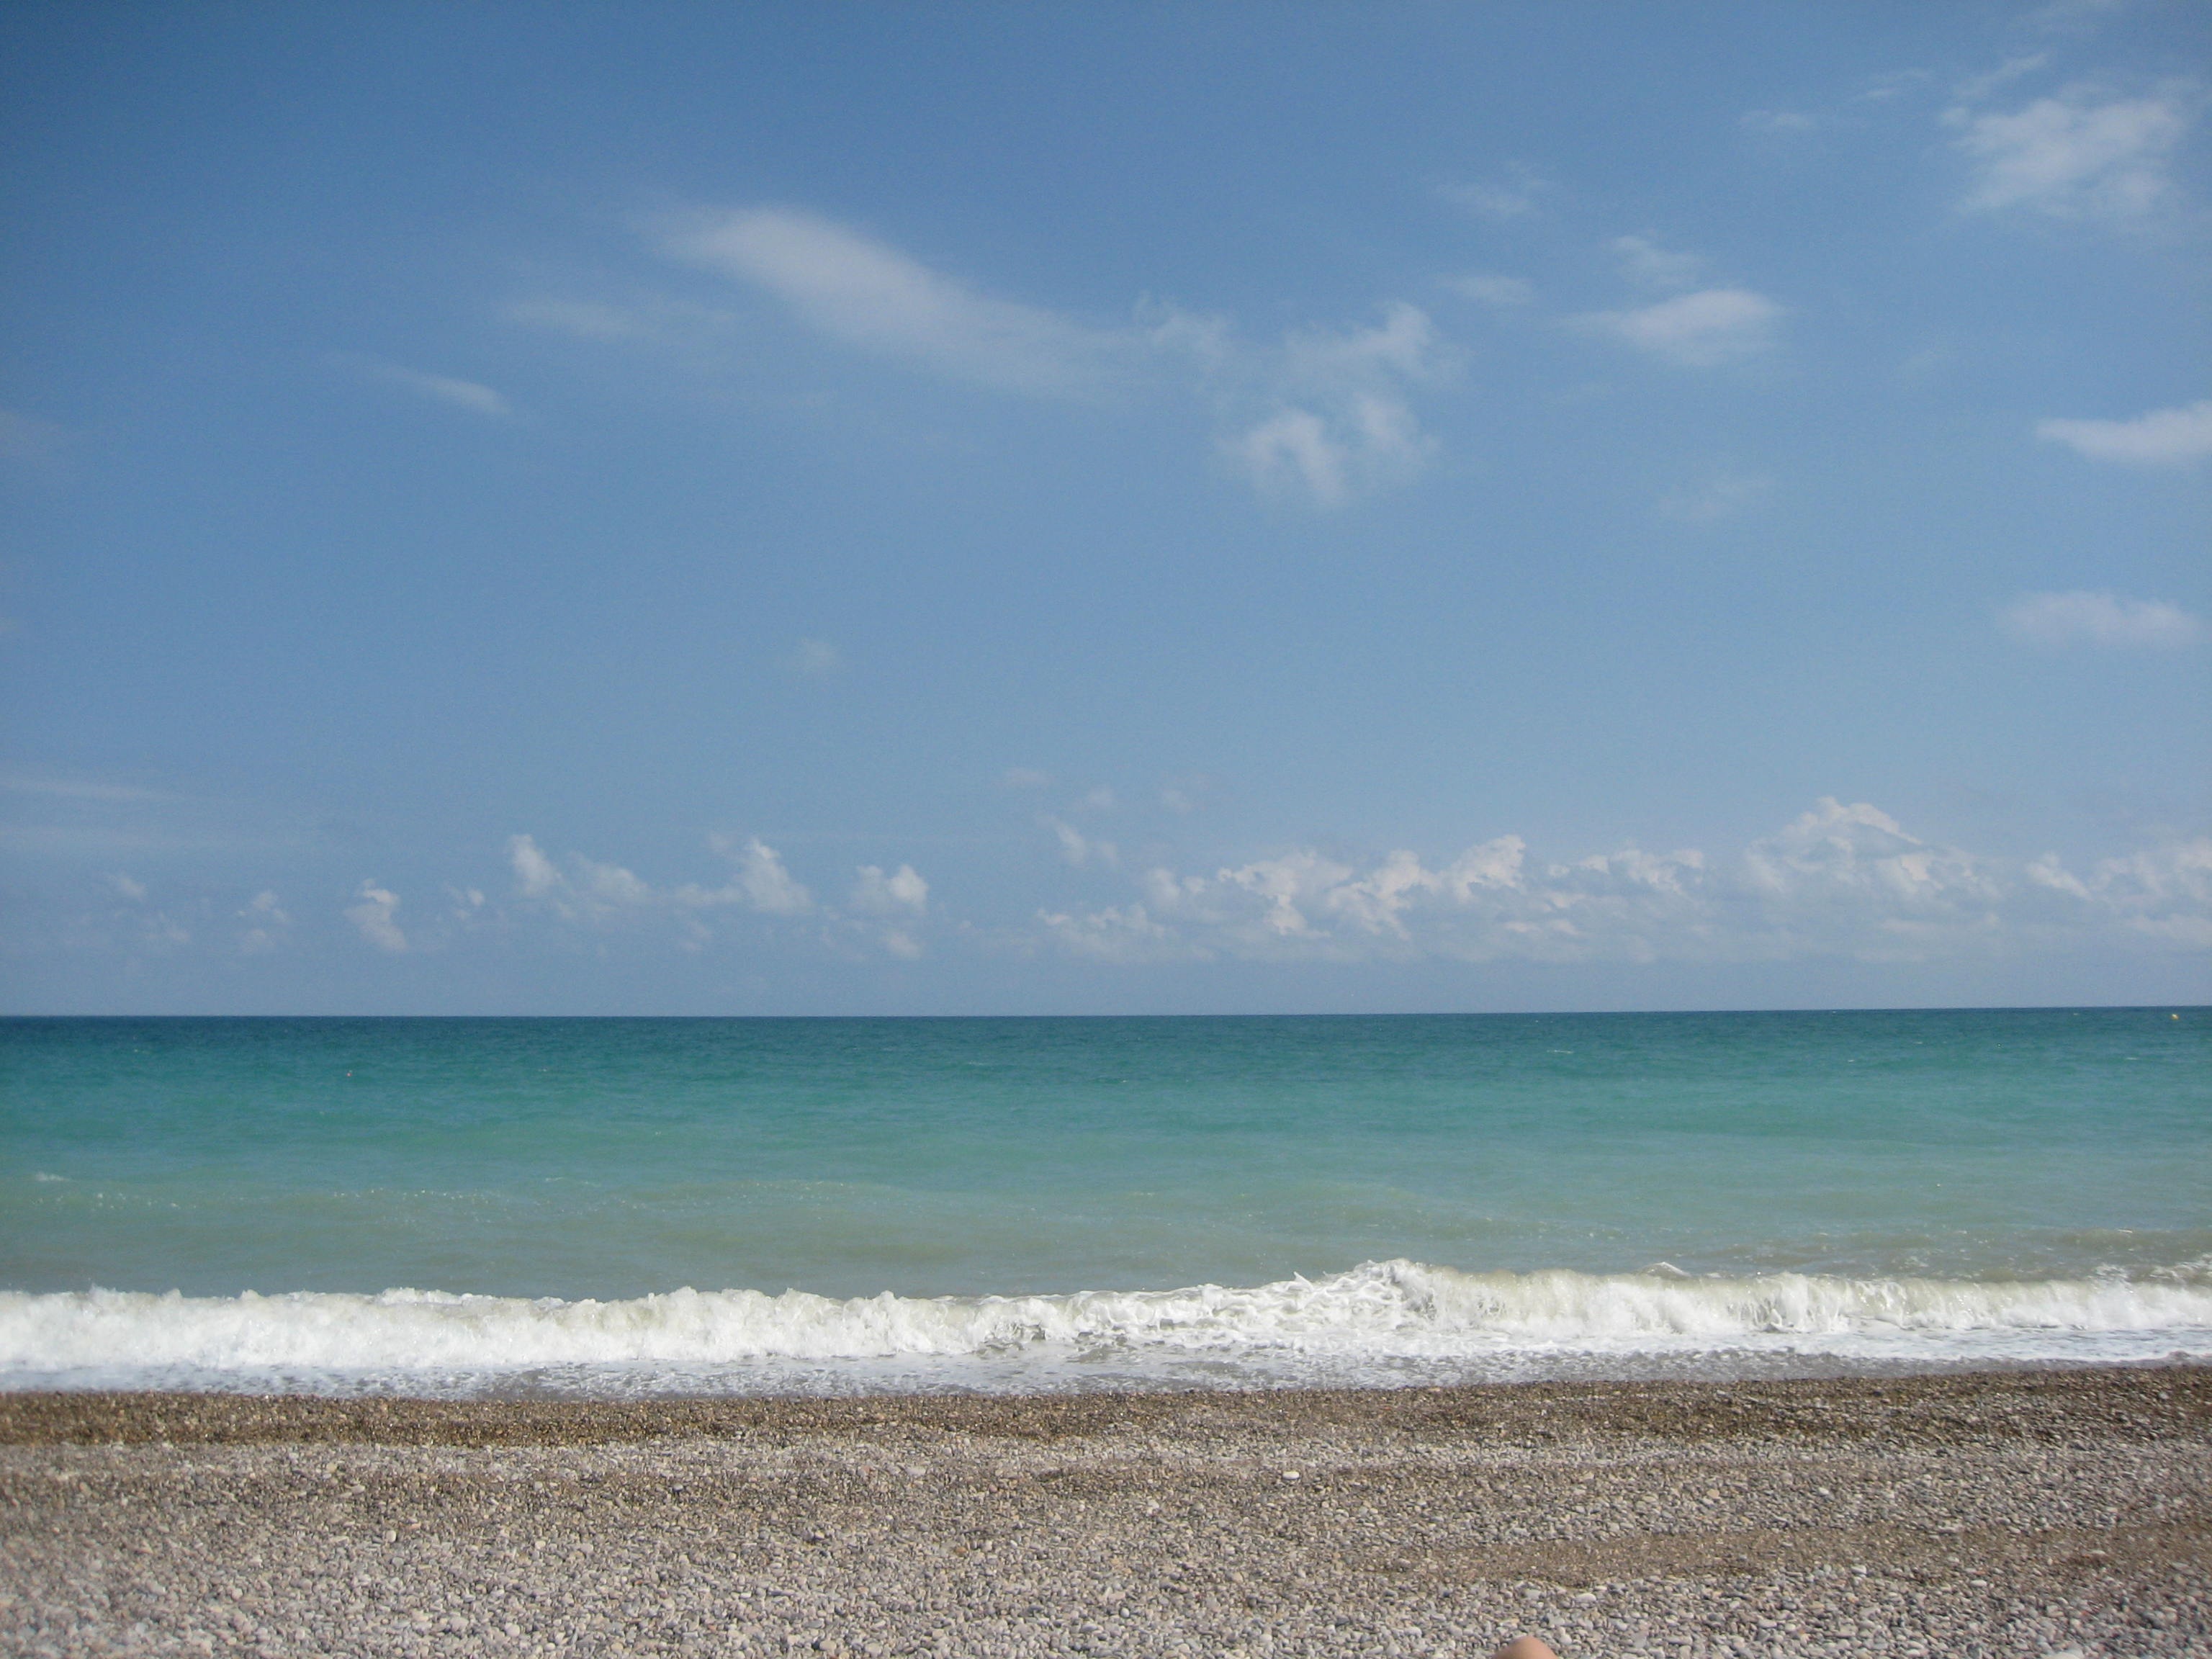
beach, sea, coast, sand, ocean, horizon, cloud, sky, sunlight, shore, wave, vacation, bay, tourism, body of water, cape, benicarl, wind wave